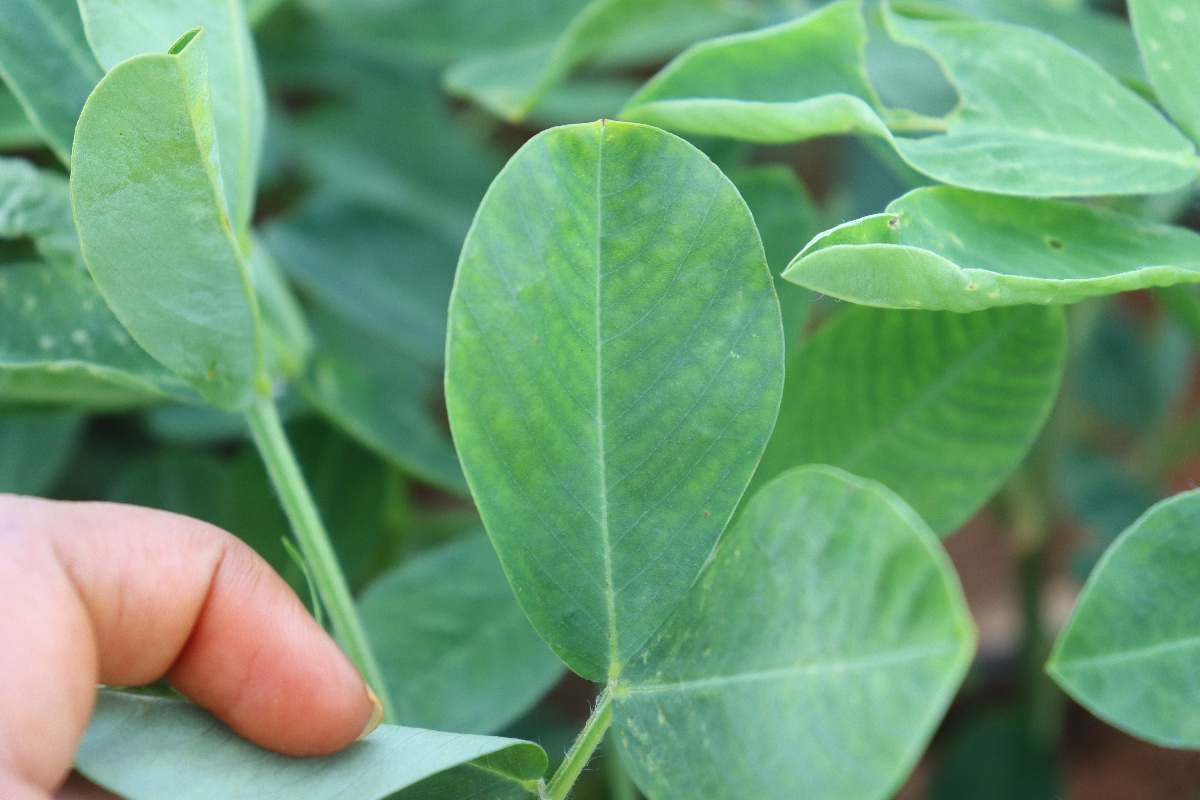
Label: healthy leaf